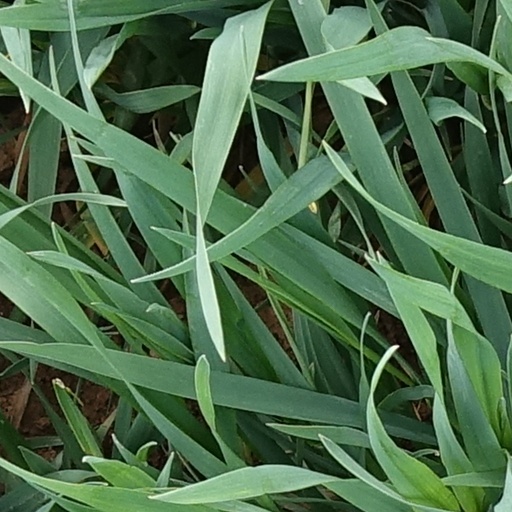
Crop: wheat